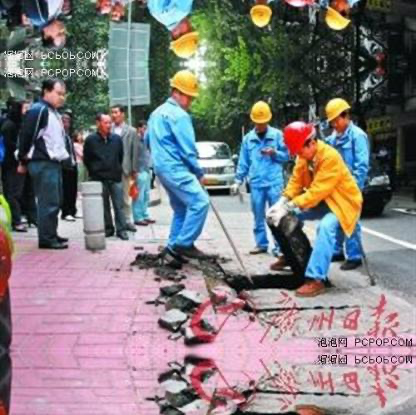
Objects in the image:
label: helmet
label: helmet
label: helmet
label: helmet
label: head
label: head
label: head
label: head
label: helmet
label: helmet
label: helmet
label: helmet
label: head
label: head
label: head
label: head